Hans-Reinhard Koch

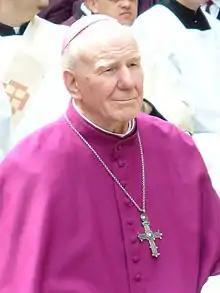
Hans-Reinhard Koch, 2007

Hans-Reinhard Koch (27 November 1929 – 25 April 2018) was a German Roman Catholic prelate. Ordained to the priesthood in 1955, he served as titular bishop of Mediana and as auxiliary bishop of the Roman Catholic Diocese of Erfurt, Germany, from 1985 to 2004.